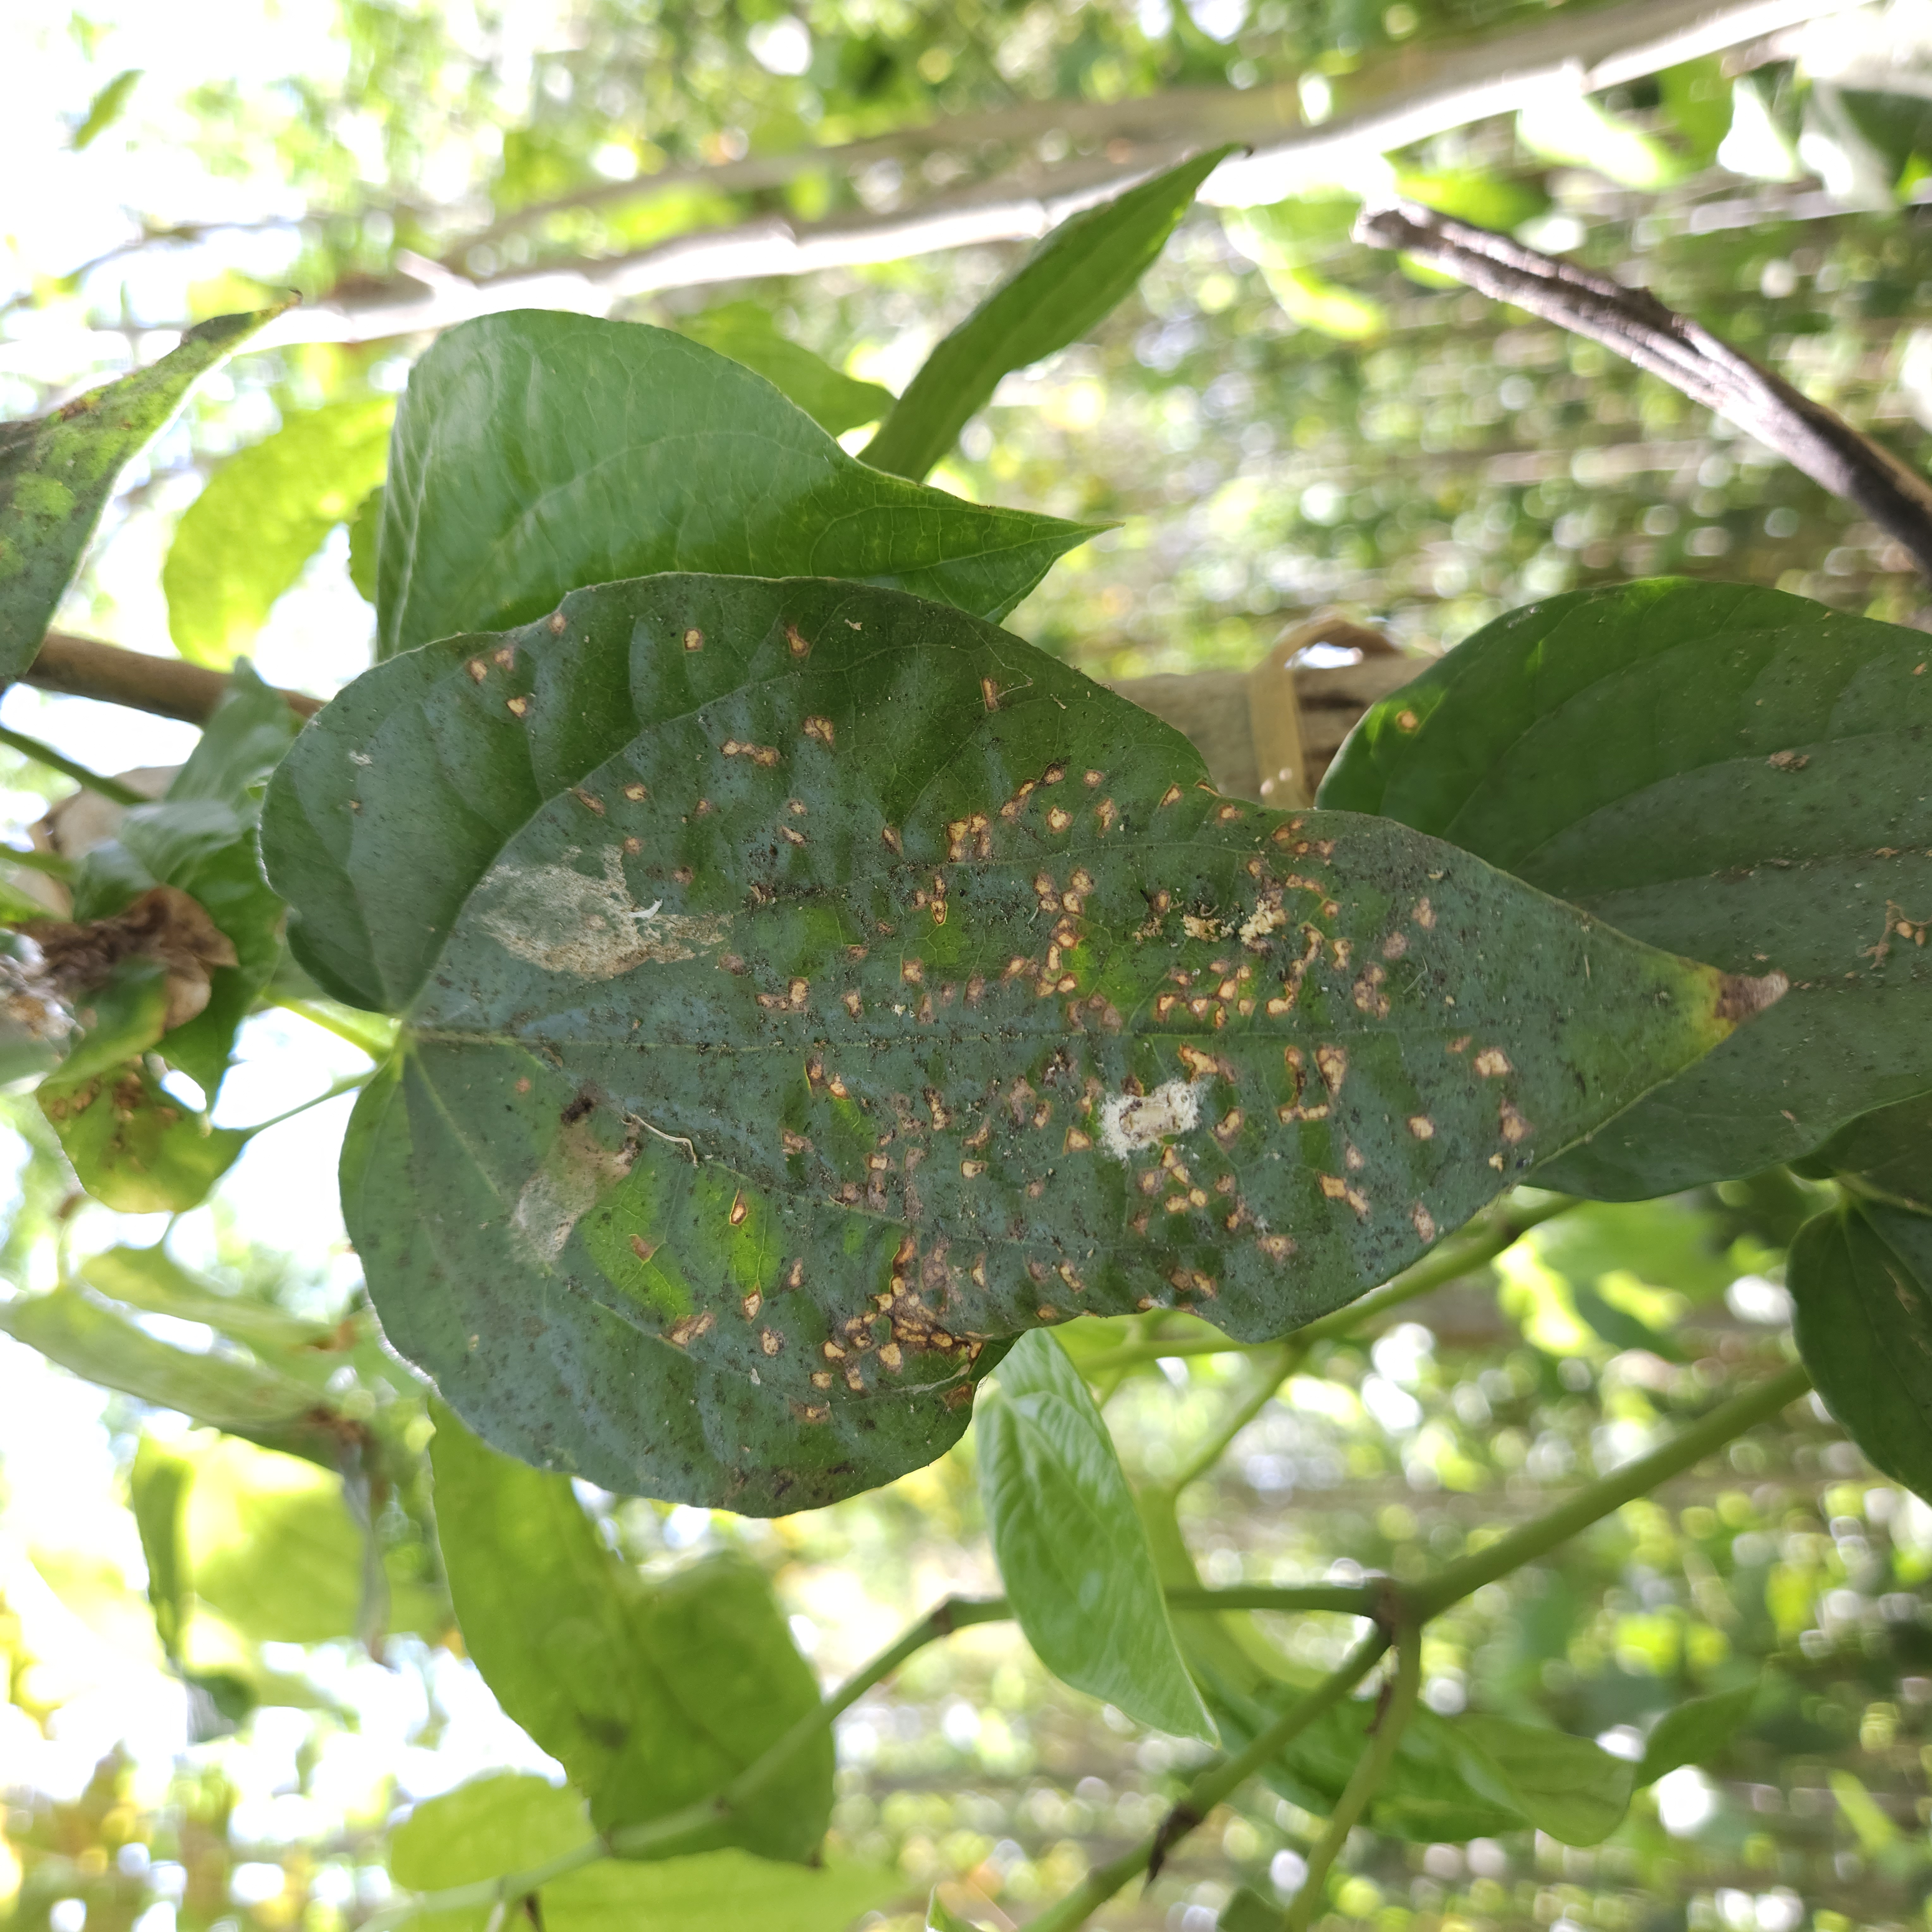
Label: Diseased